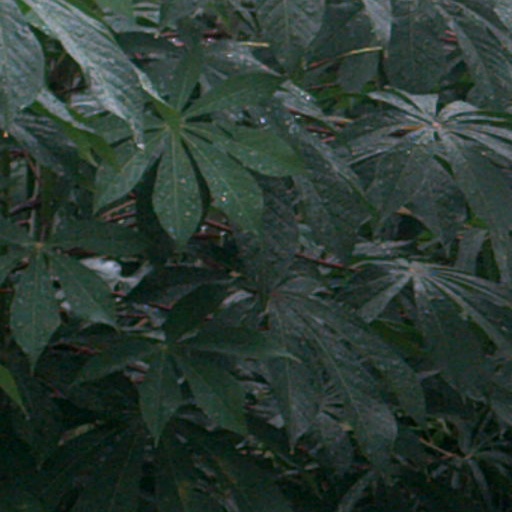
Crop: cassava